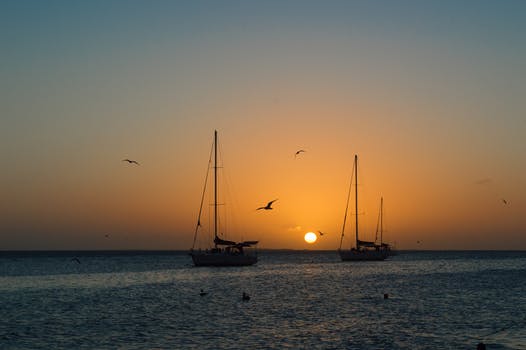
Label: No Watermark